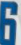
Number: 6